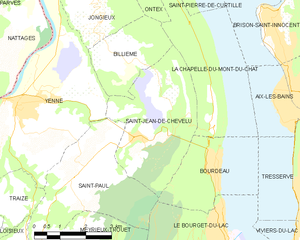
Carte des communes françaises